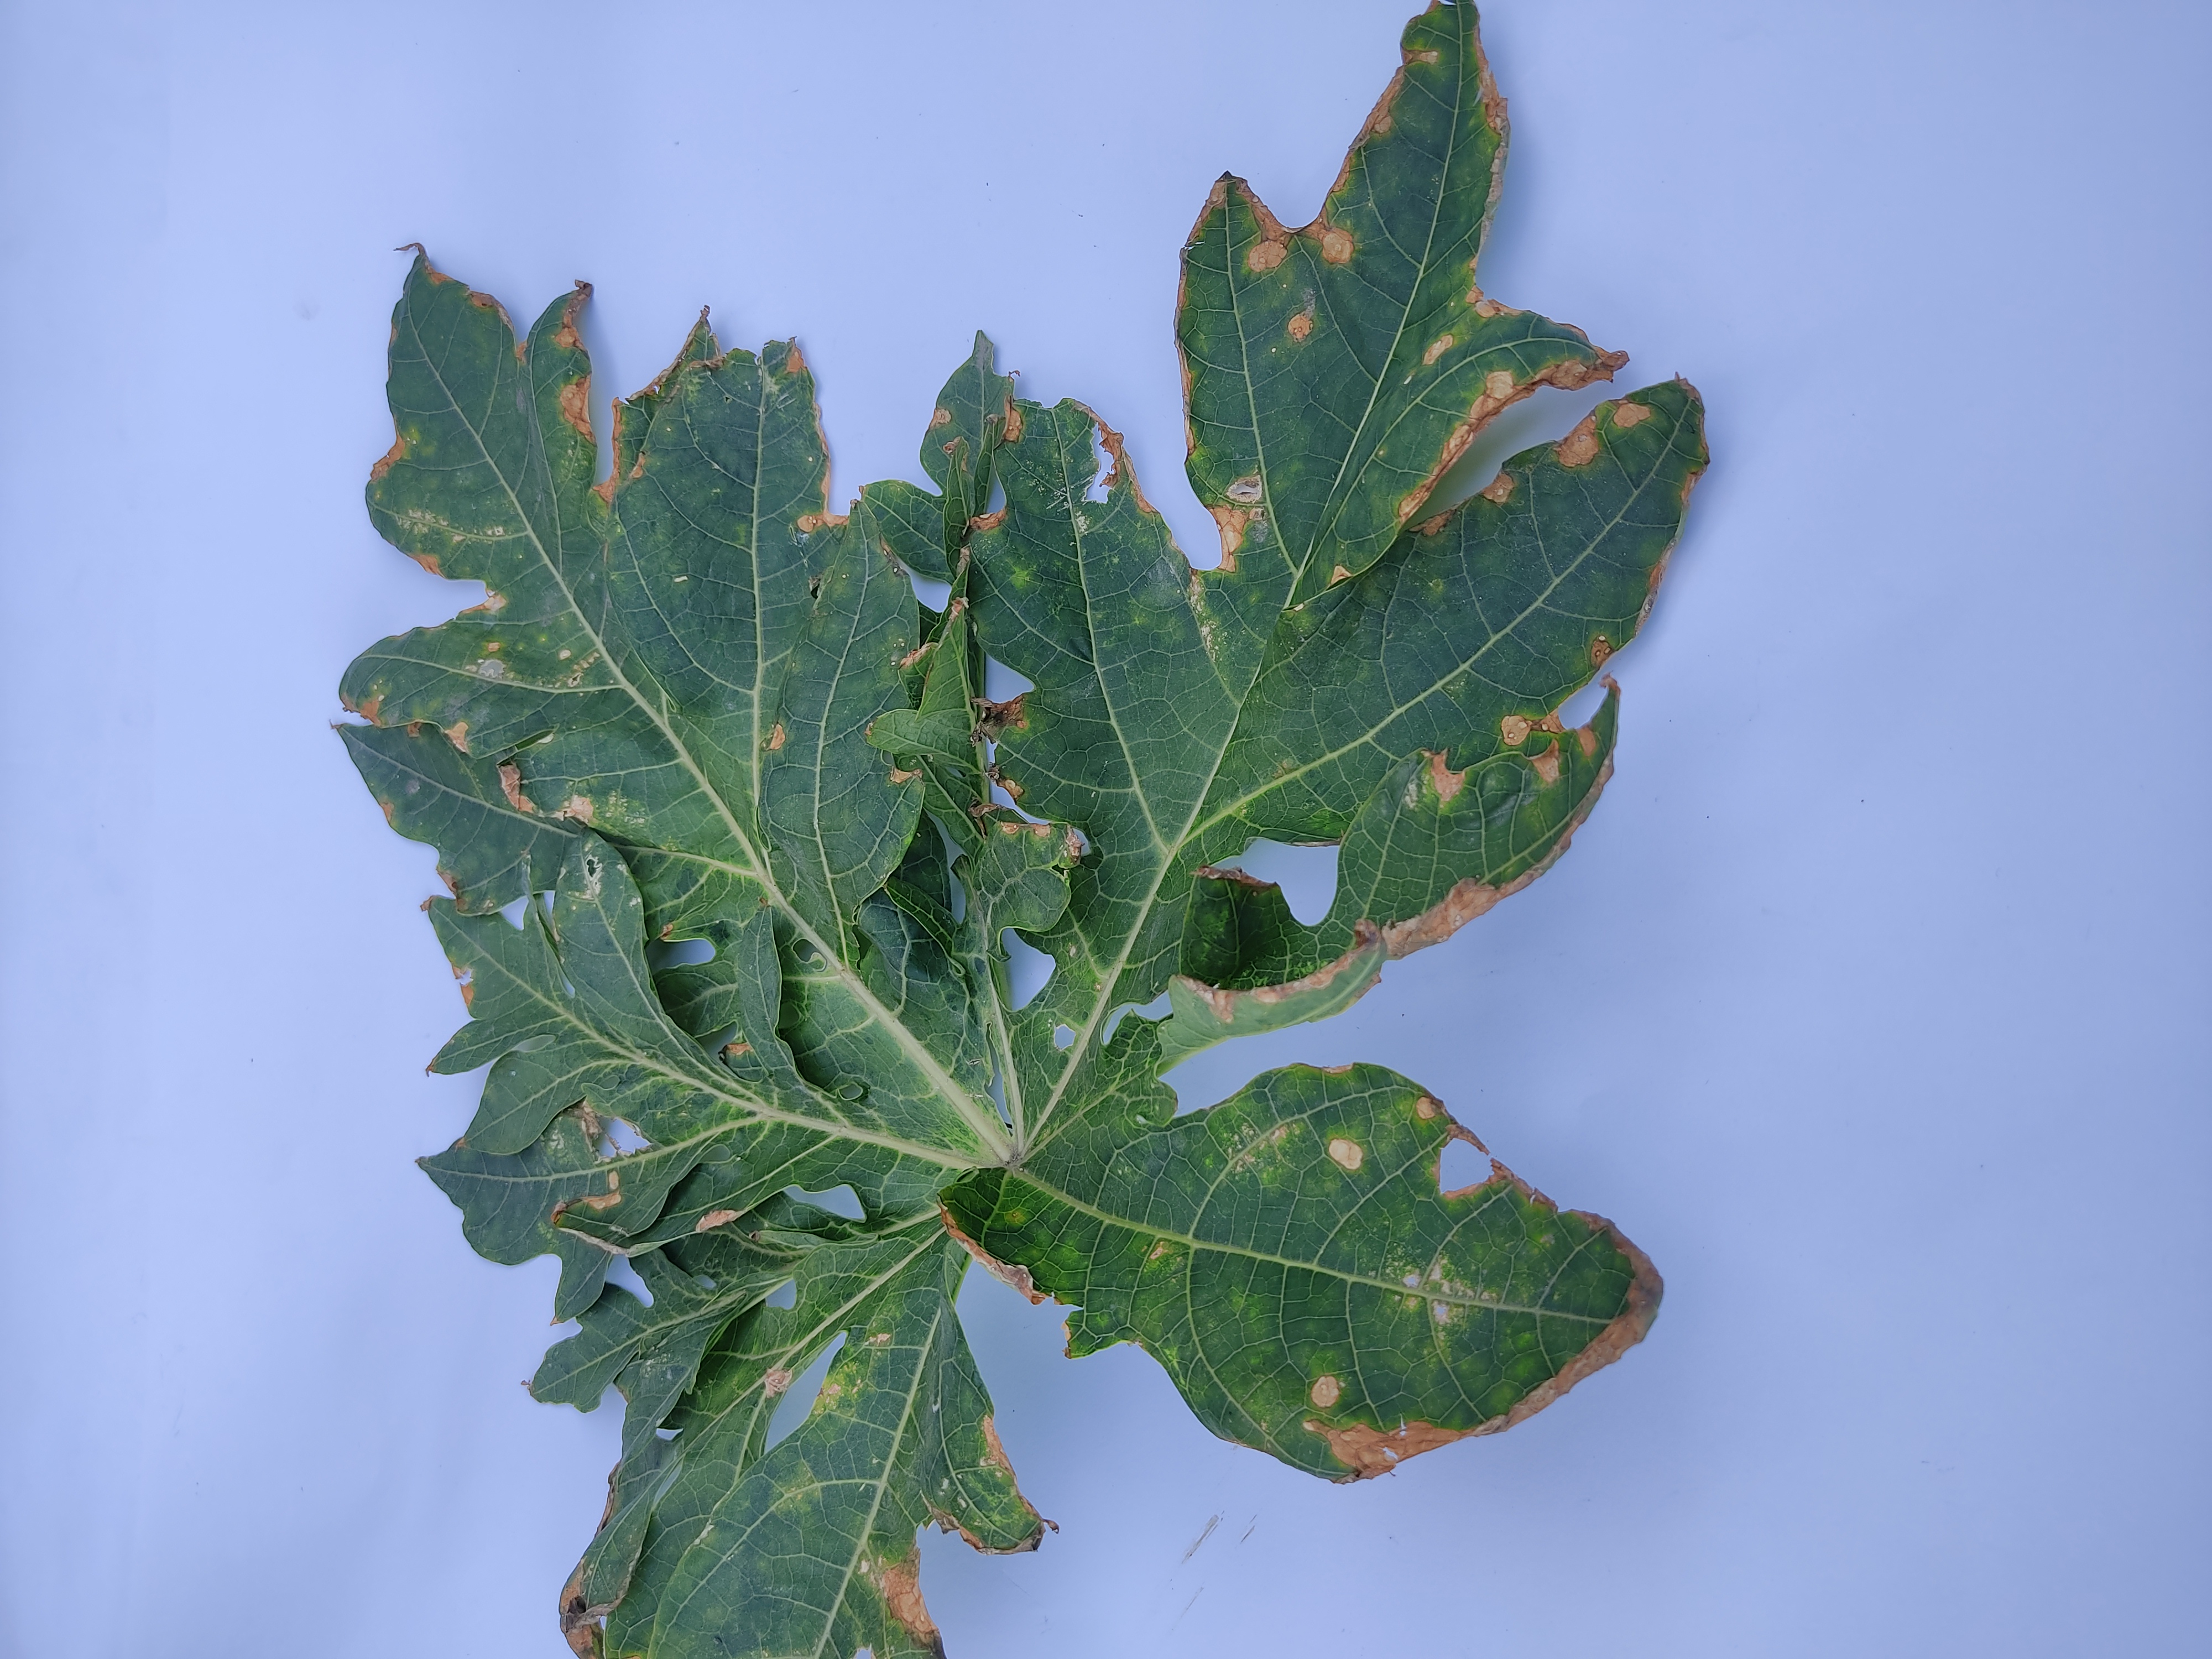
Label: Mite Disease